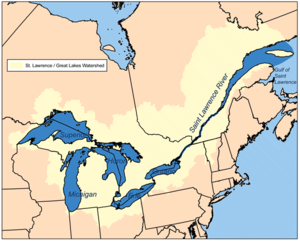
Le fleuve Saint-Laurent est un fleuve situé au nord-est de l'Amérique du Nord reliant les Grands Lacs à l'océan Atlantique. Il est le seul émissaire du bassin des Grands Lacs. Sur la première partie de son parcours, il marque la frontière entre le Canada et les États-Unis, plus précisément entre la province canadienne de l'Ontario et l'État américain de New York, avant de traverser la province du Québec, pour se jeter dans le golfe du Saint-Laurent, dans l'ouest de l'océan Atlantique. Long de 1 197 km, son estuaire est le plus grand sur Terre avec une largeur de 48 km et une longueur de 370 km.
Cet article constitue une liste des cours d’eau de l’État de New York.